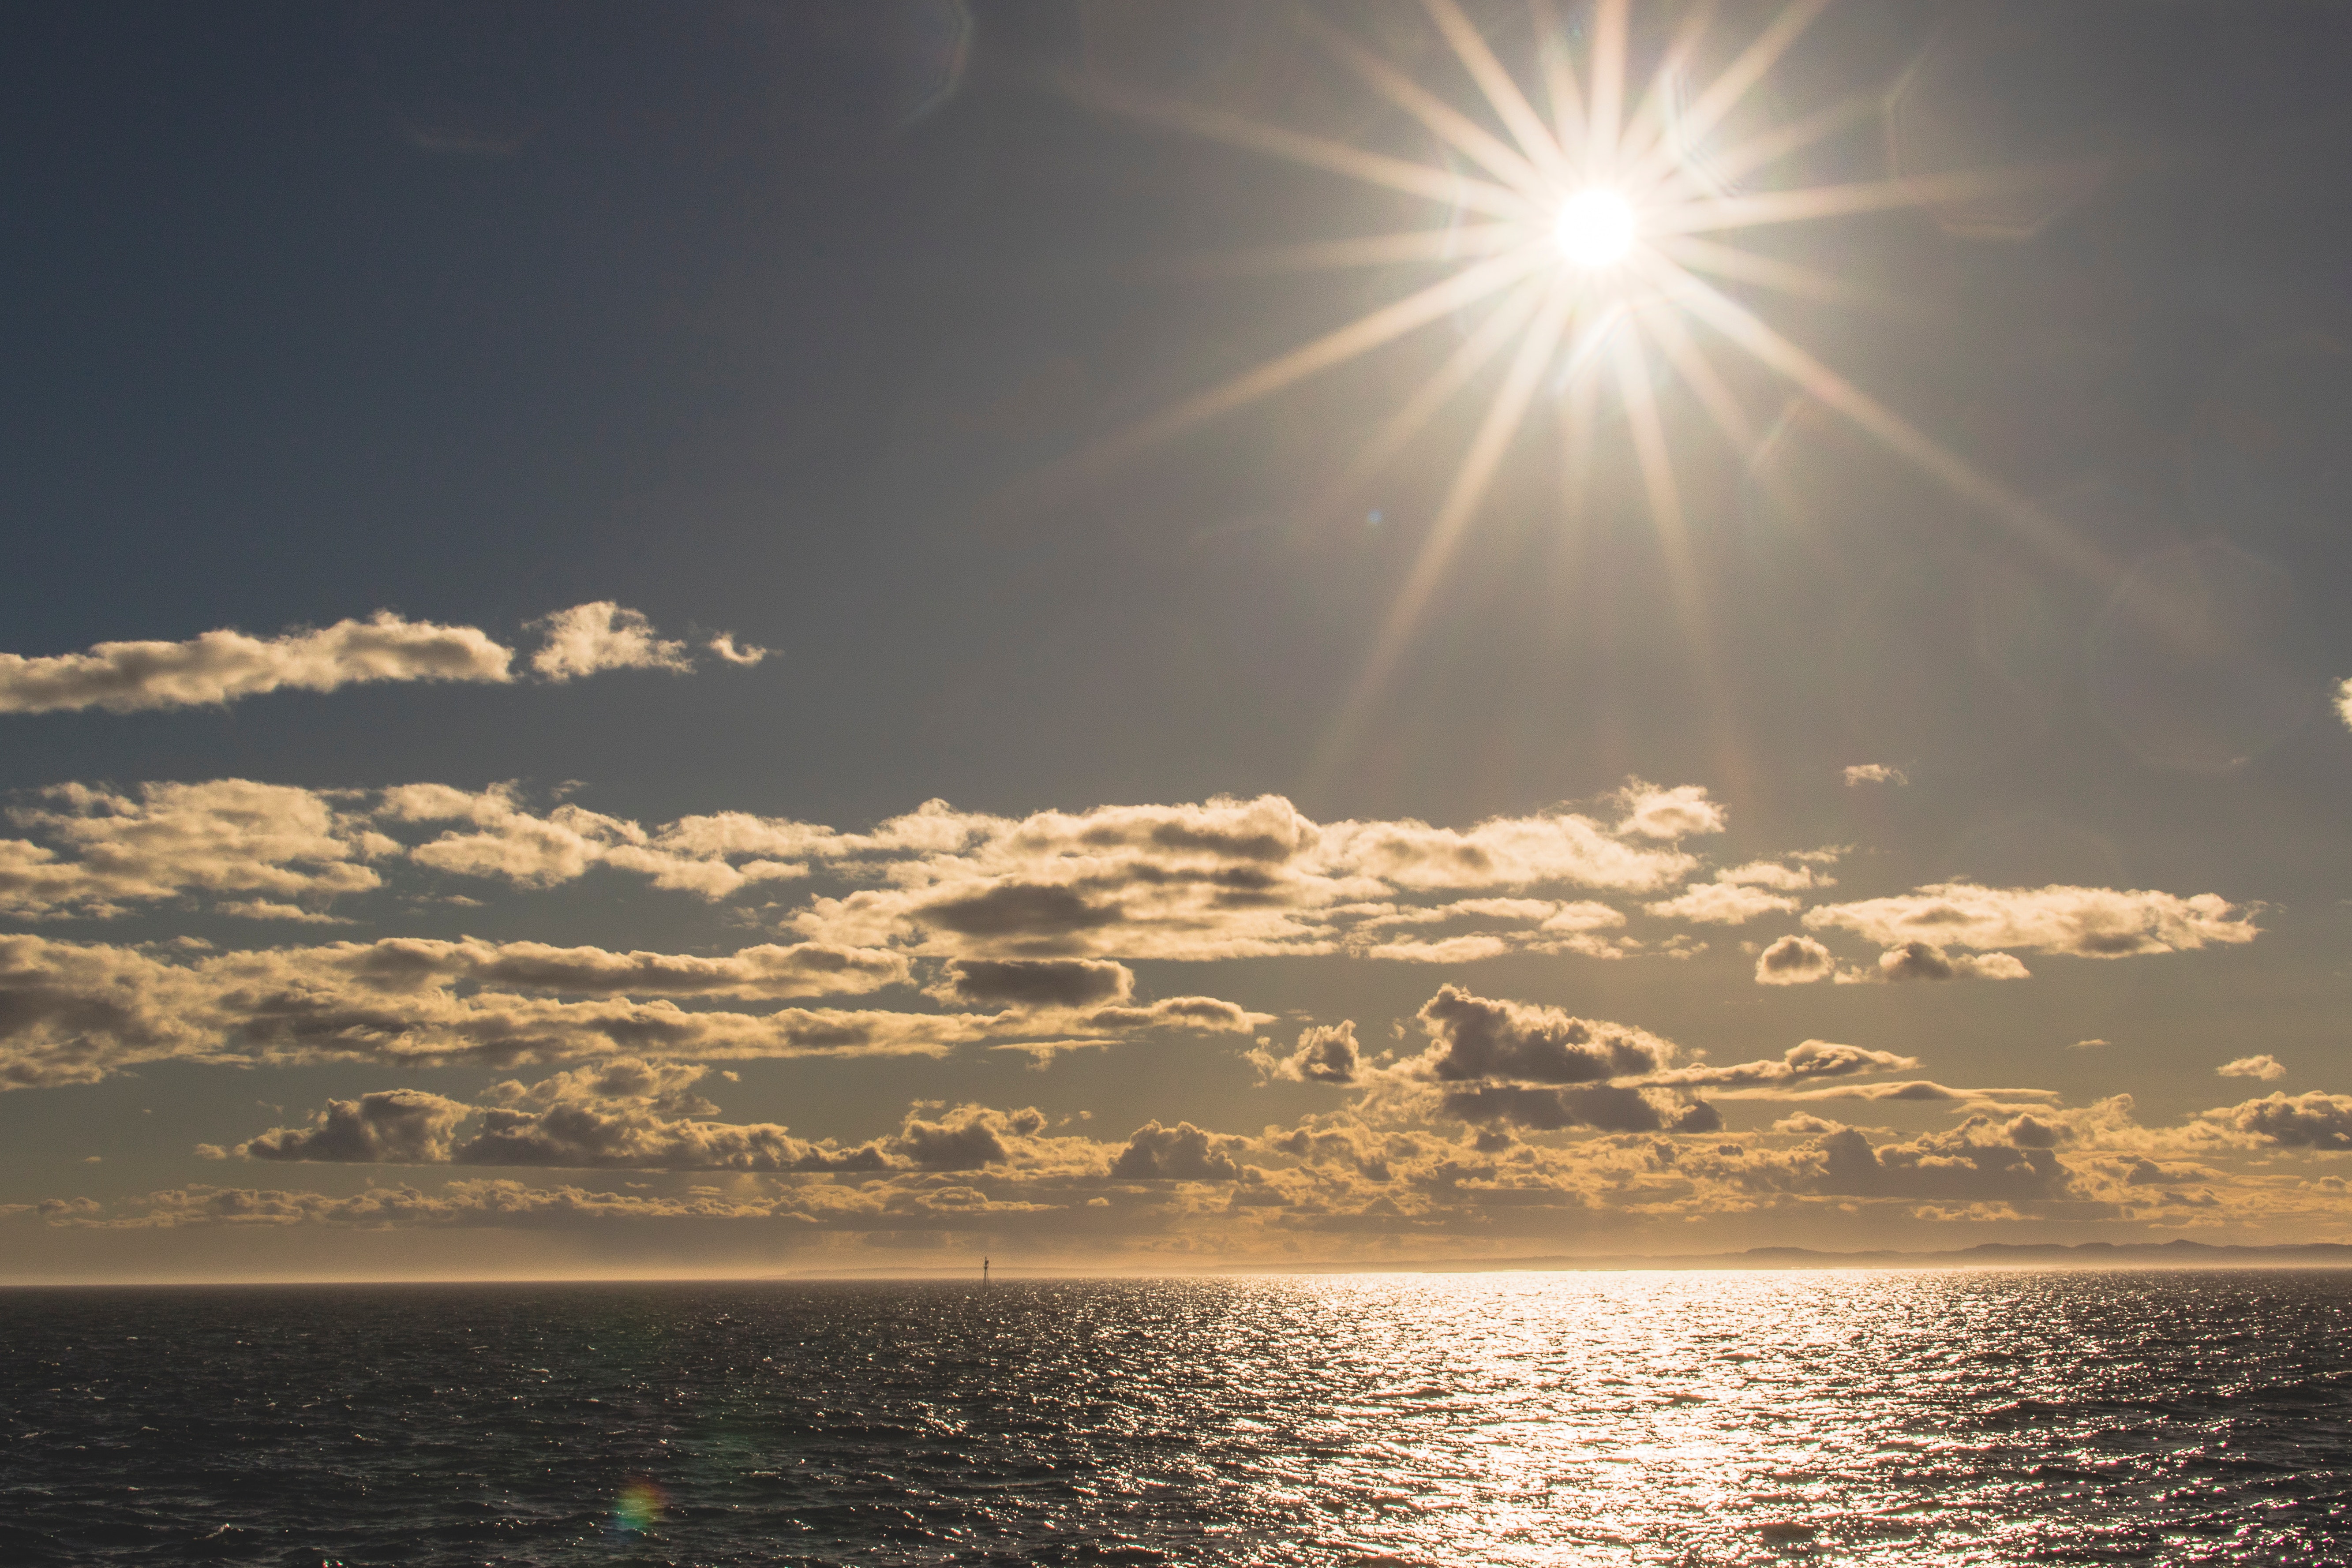
sky, horizon, sea, sun, cloud, daytime, calm, ocean, atmosphere, sunlight, sunset, sunrise, morning, water, afterglow, evening, dawn, cumulus, meteorological phenomenon, dusk, computer wallpaper